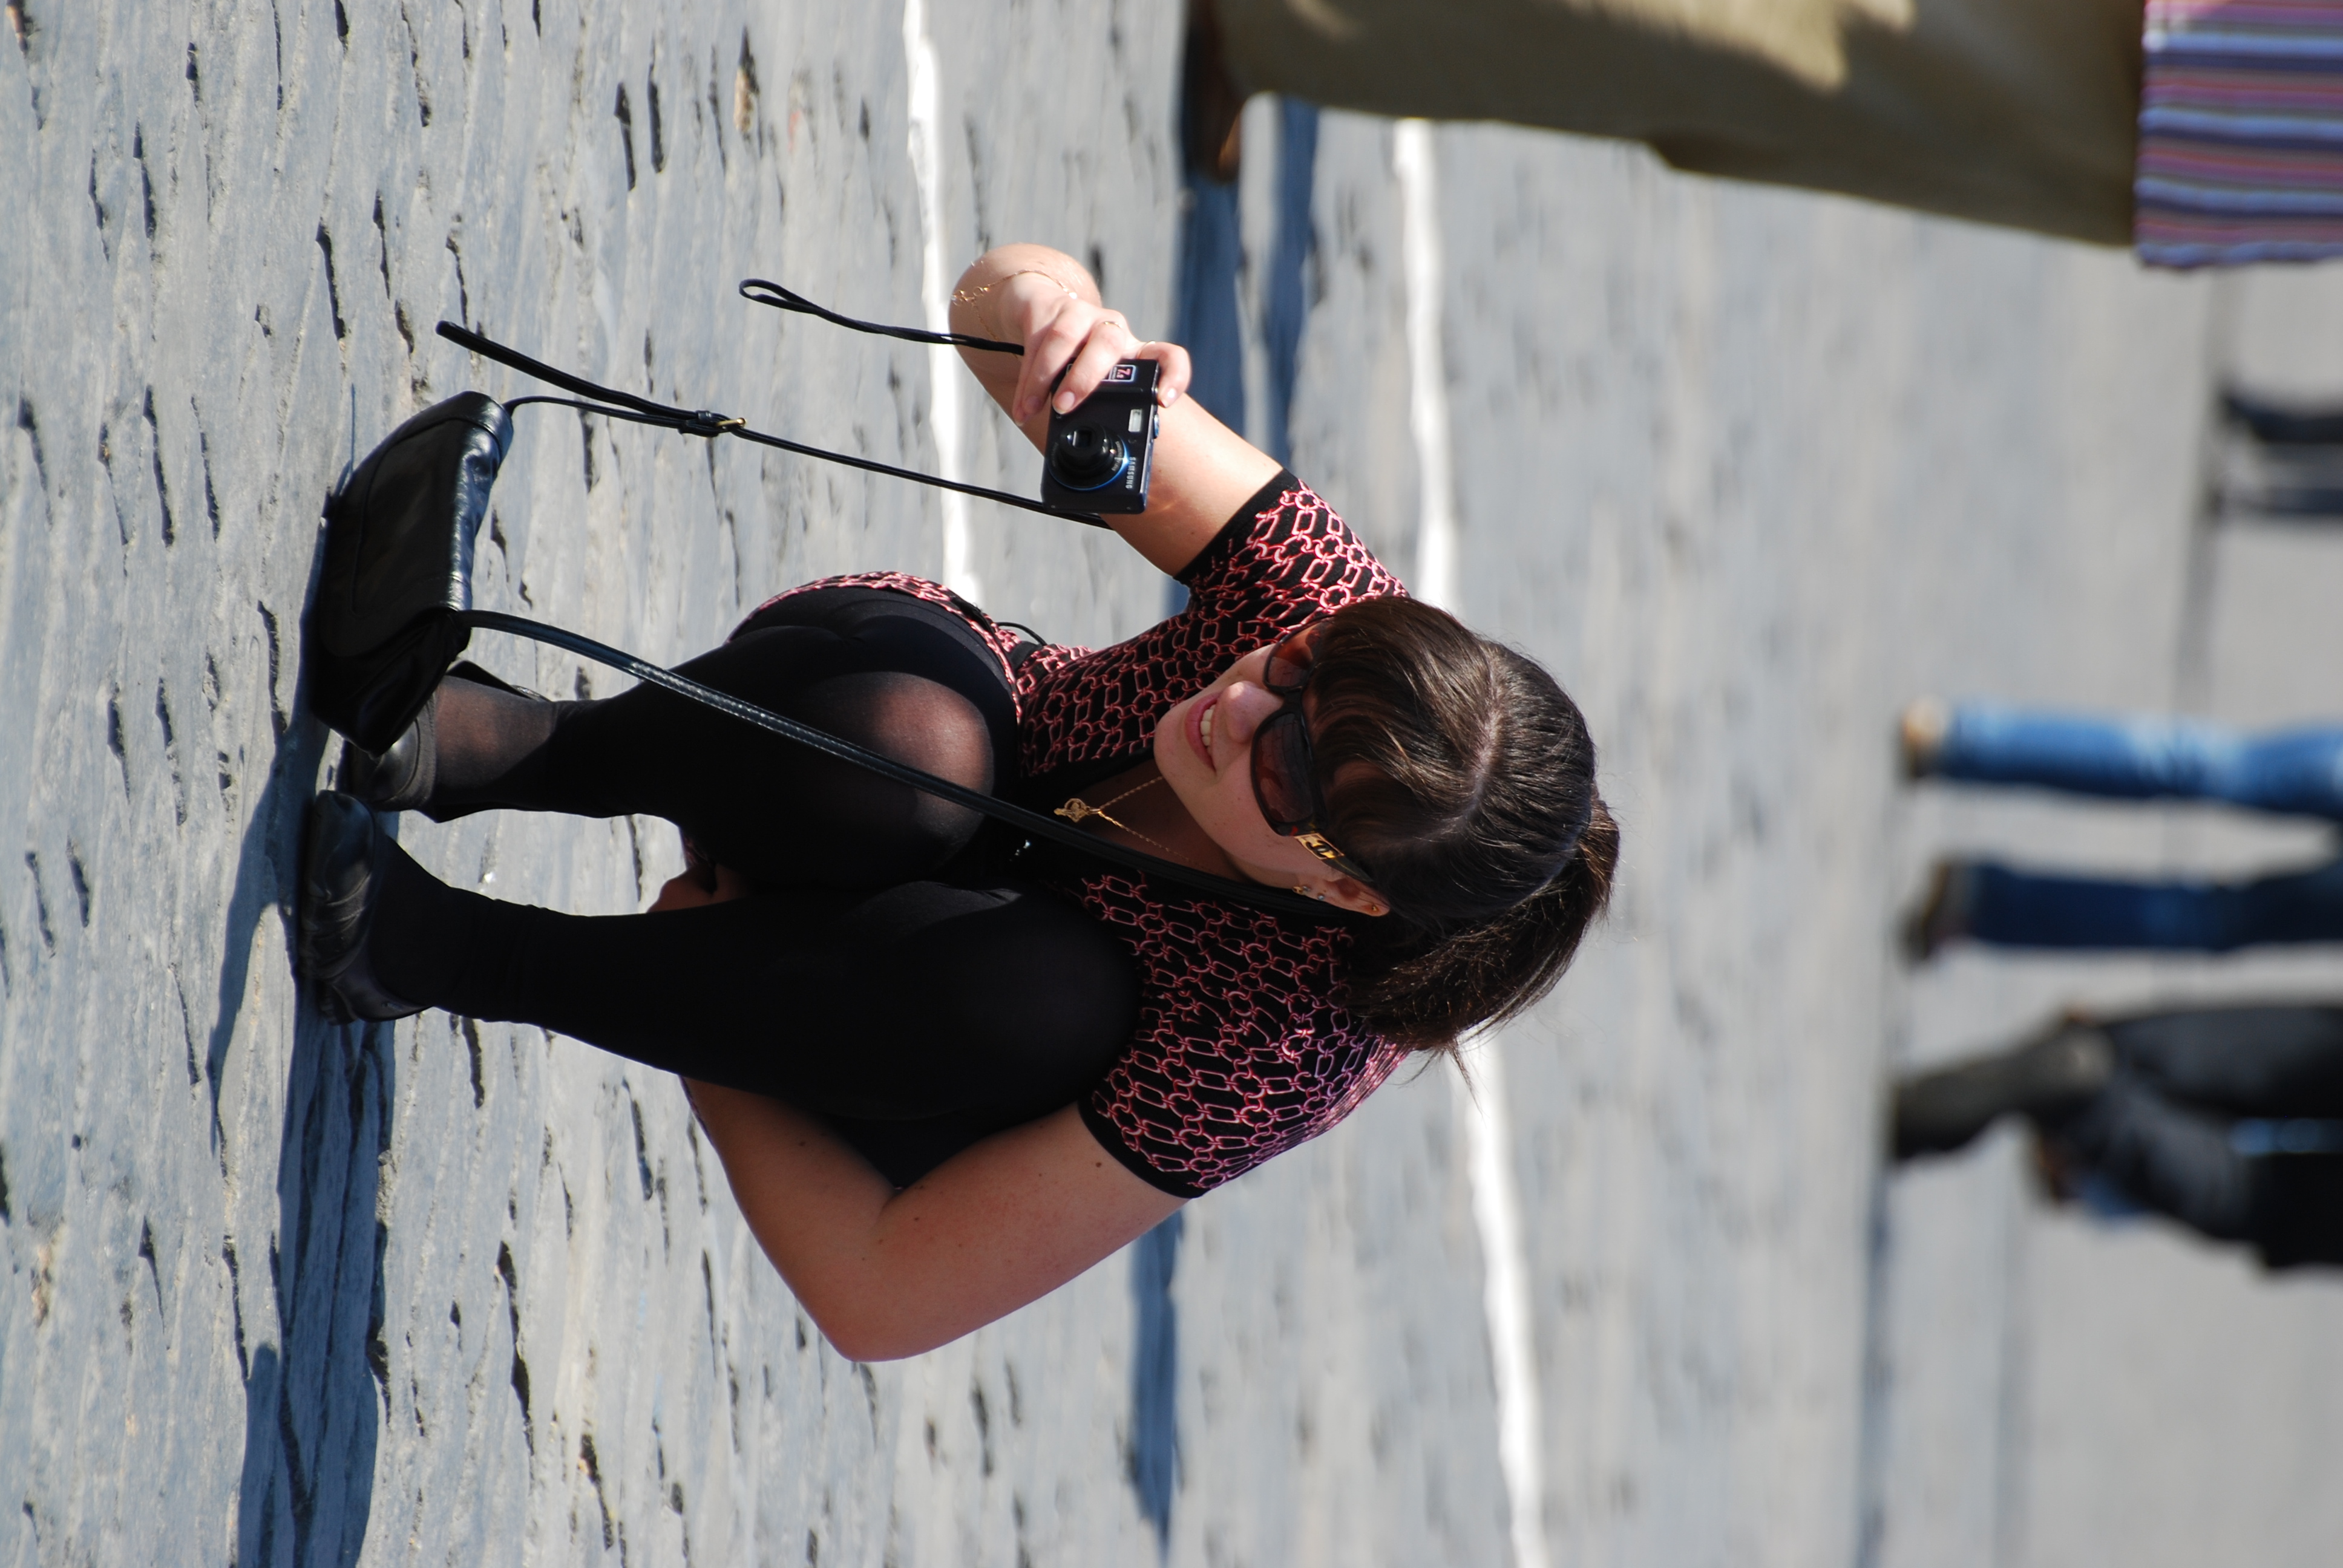
walking, person, people, girl, woman, street, city, leg, model, spring, child, fashion, nikon, lady, season, candid, girls, photograph, beauty, moscow, russia, d80, moskau, nikond80, moscou, photo shoot, human positions